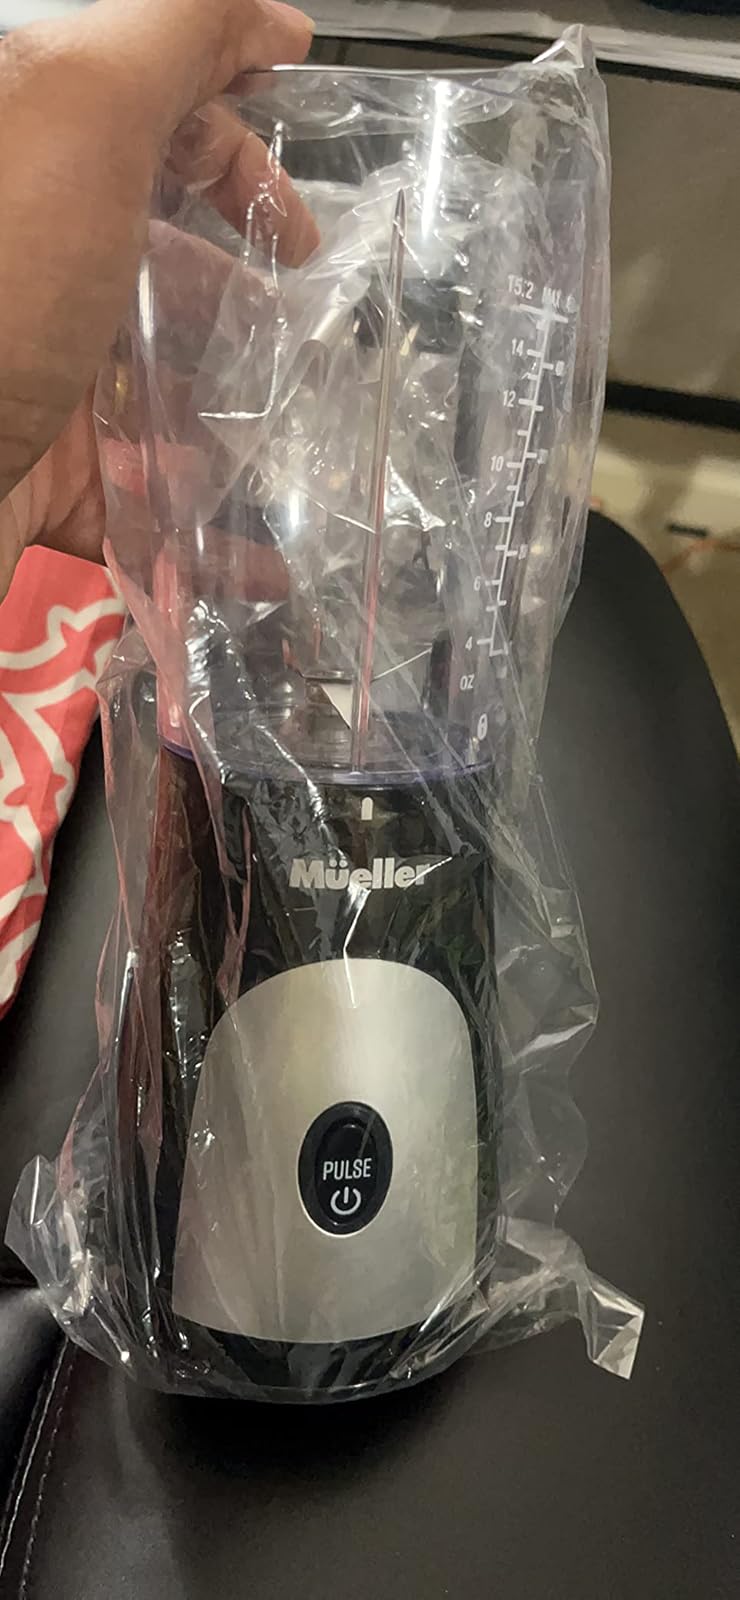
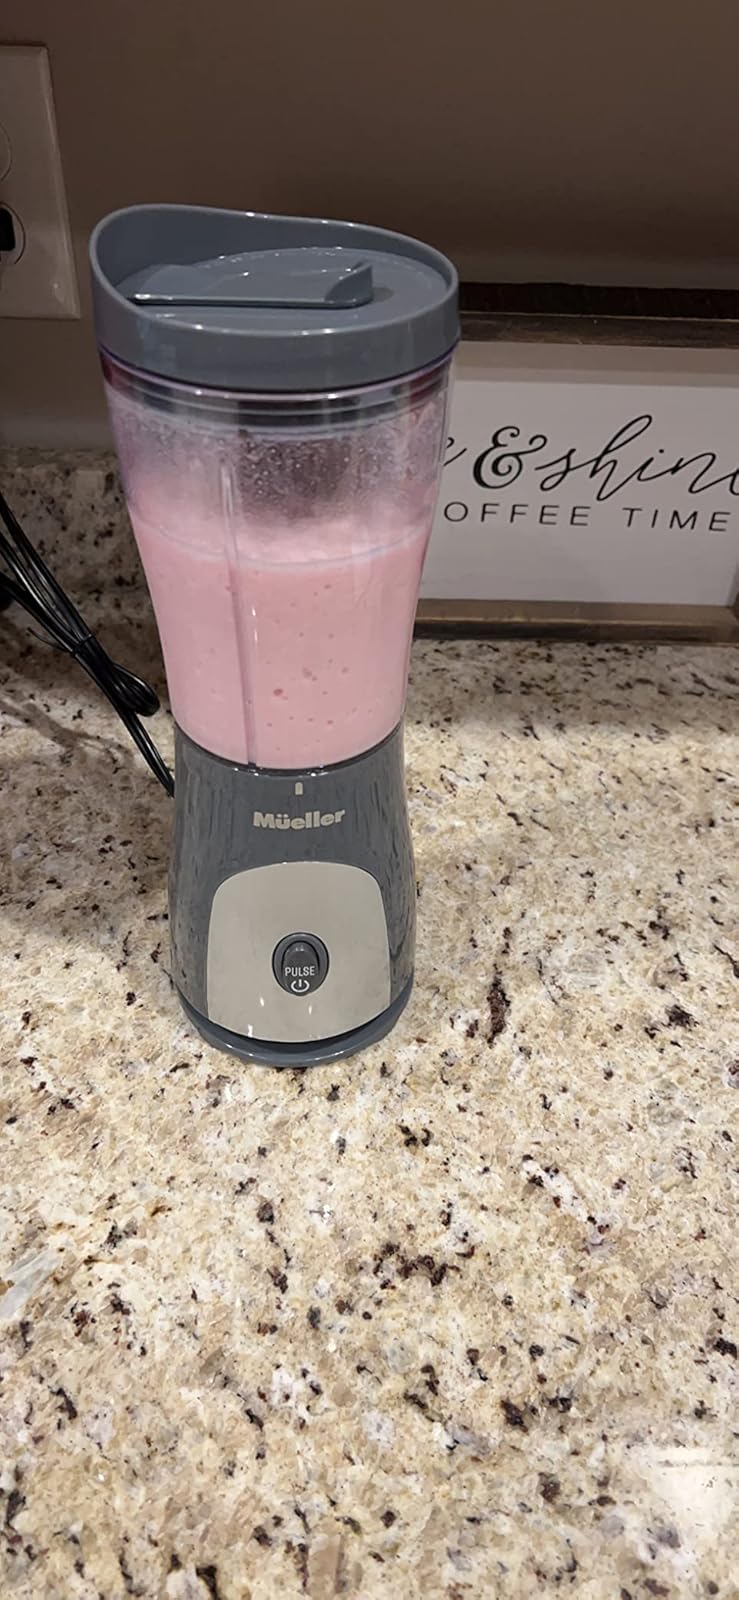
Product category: items_blender
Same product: yes